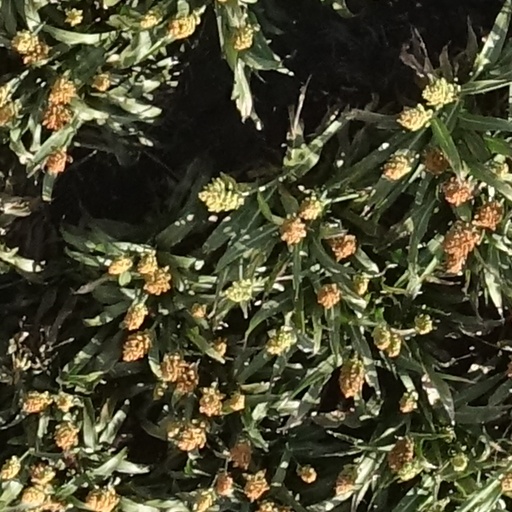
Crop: sorghum